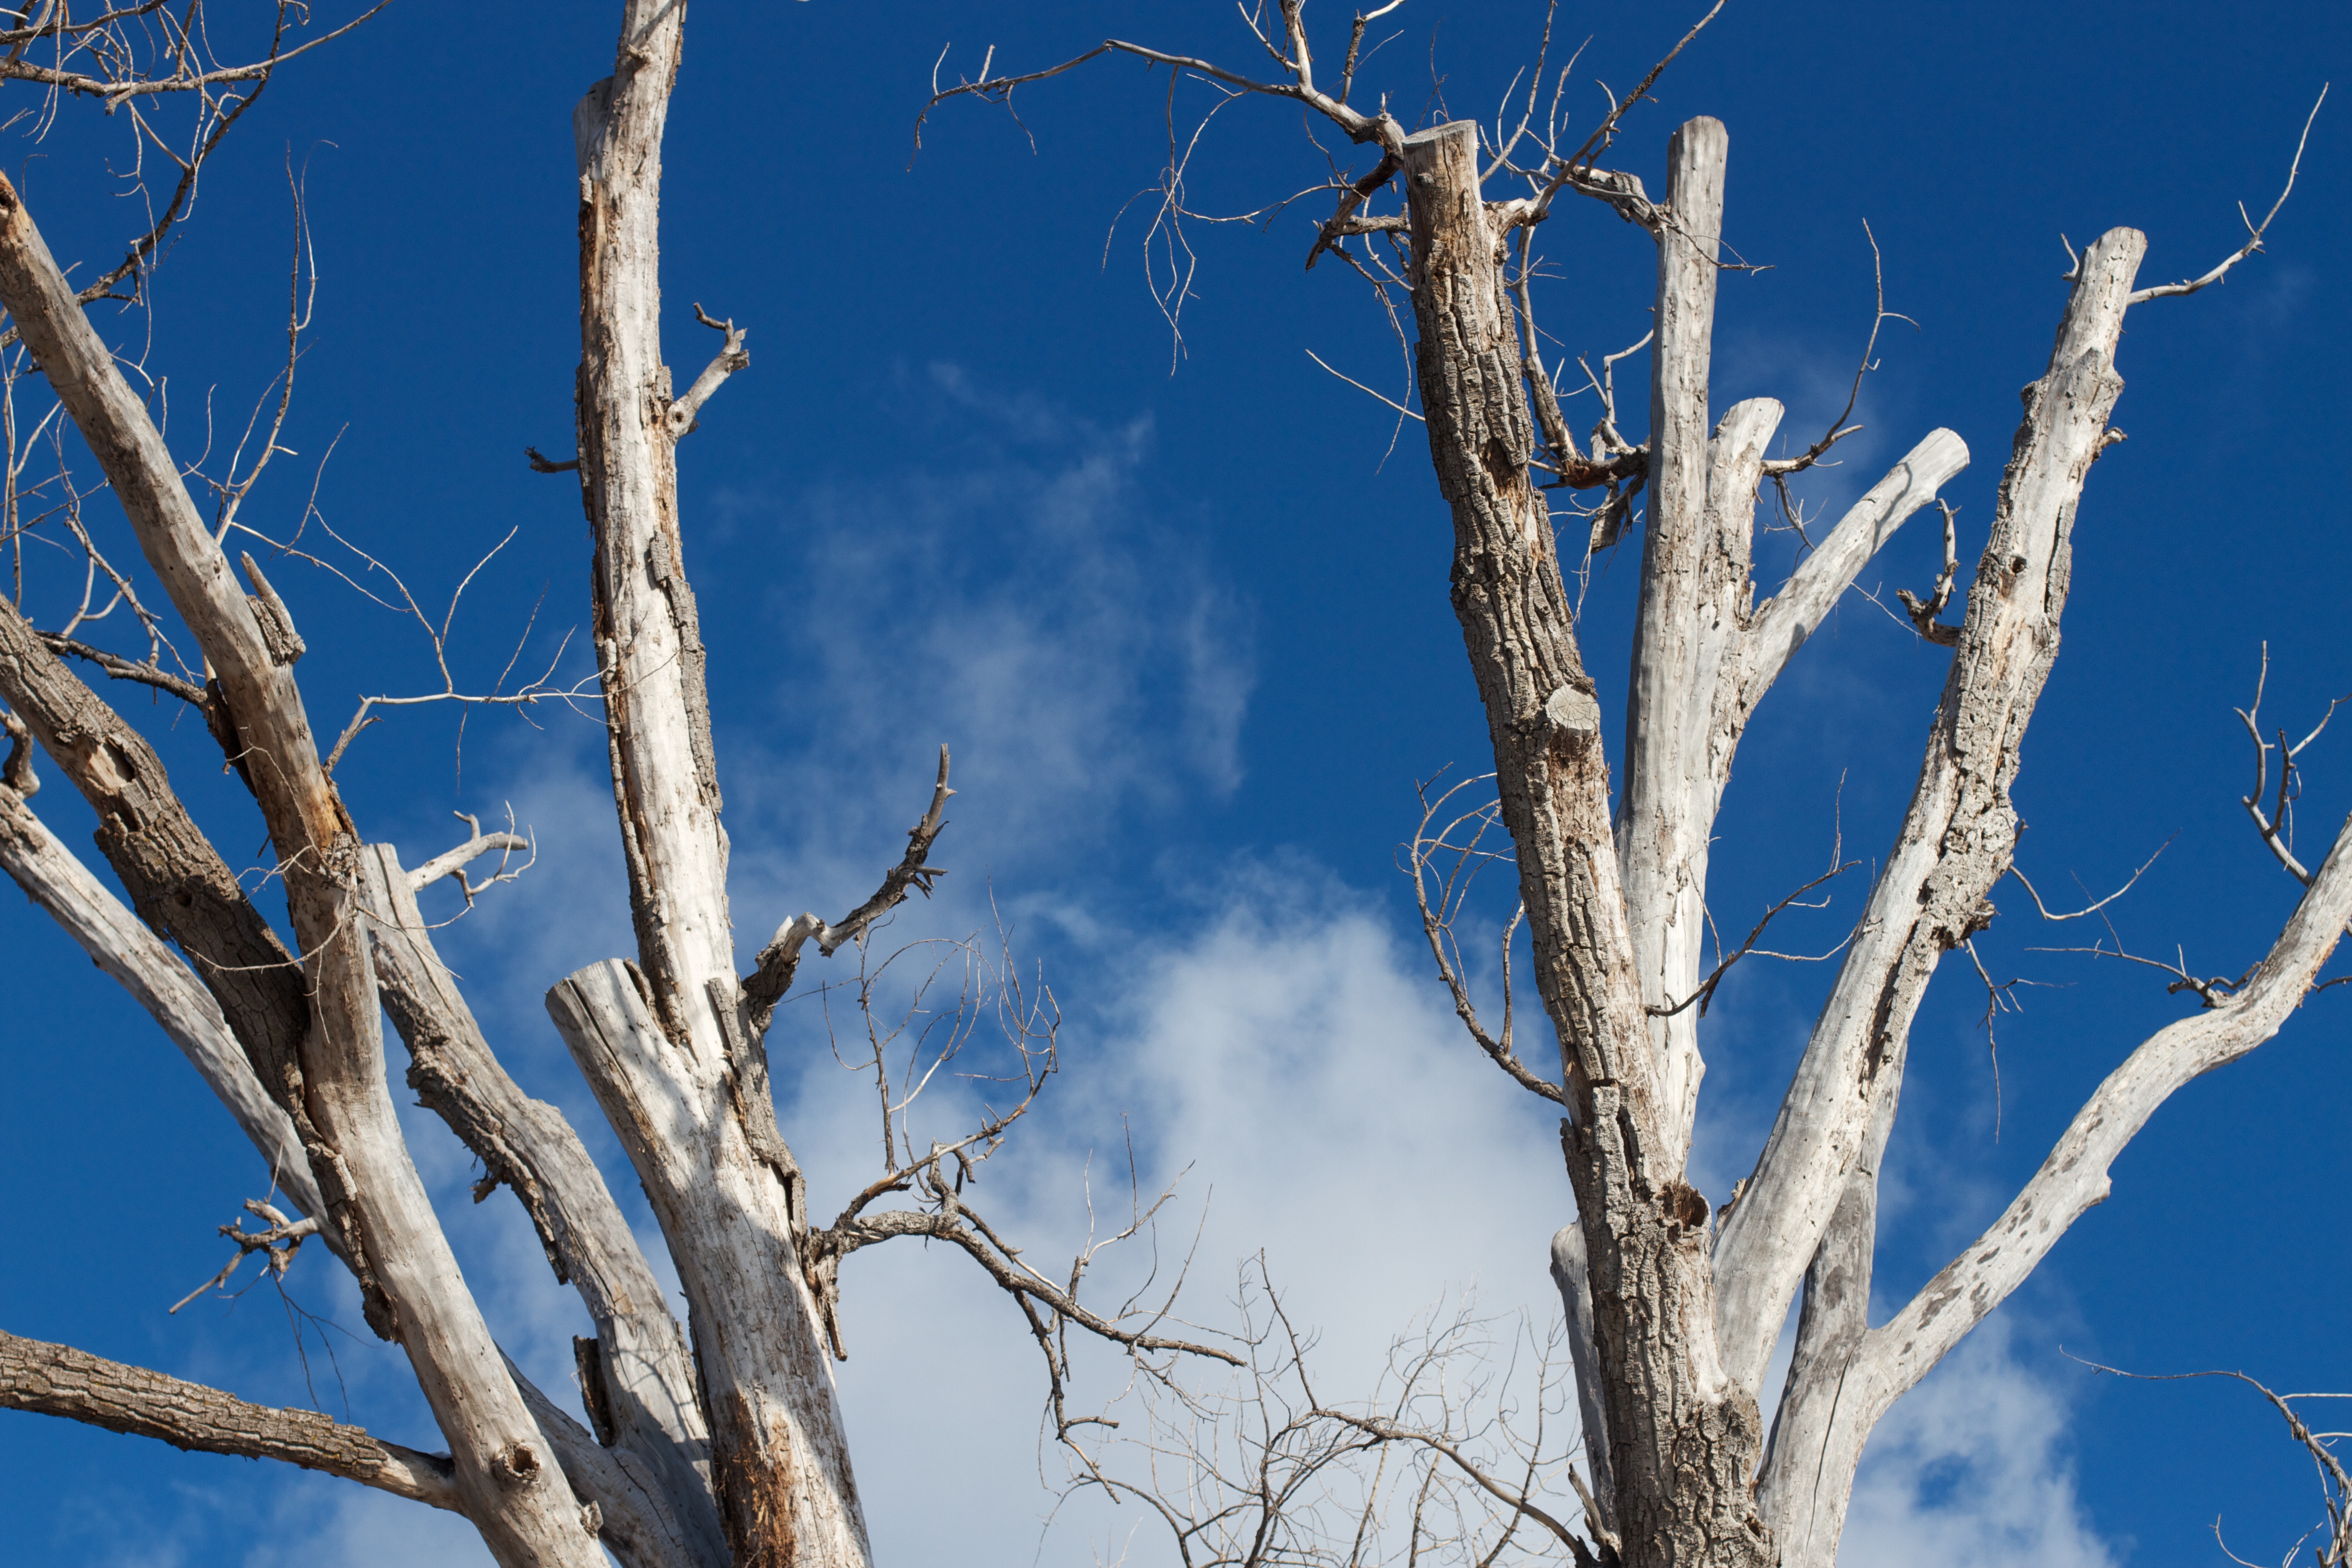
tree, nature, grass, branch, snow, winter, plant, sky, sunlight, leaf, flower, frost, ice, spring, reflection, birch, blue, season, twig, freezing, grass family, plant stem, woody plant